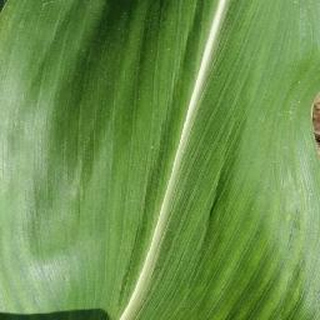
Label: healthy_corn